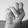
ASL letter: N